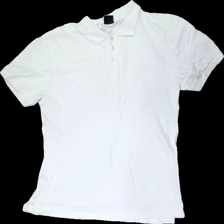
View: front
Type: Shirt
Category: Men
Brand: Not in the list
Brand text on label: Ivanhoe
Colors: White
Material: 100% cotton
Cut: Regular
Season: All
Price range: 50-100
Recommended usage: Reuse